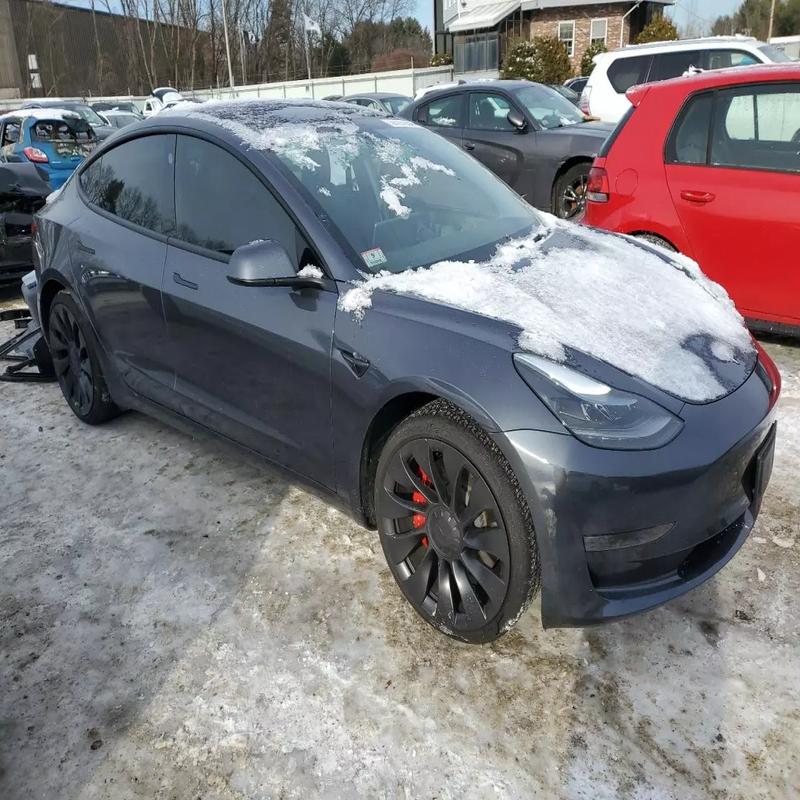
Aucun dommage détecté.
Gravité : aucun